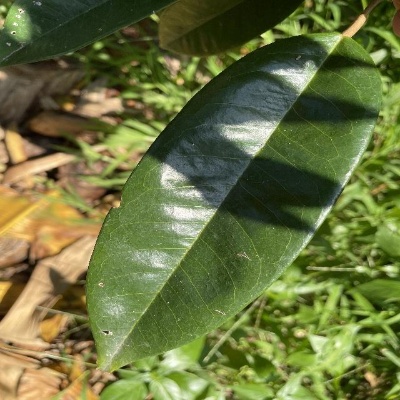
Label: Leaf_Healthy